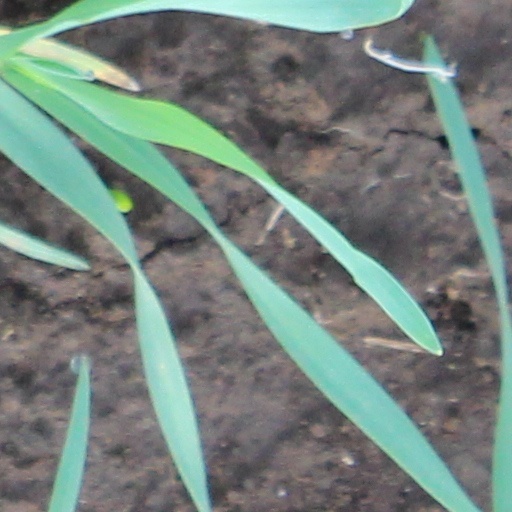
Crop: wheat